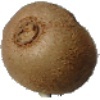
Label: kiwi